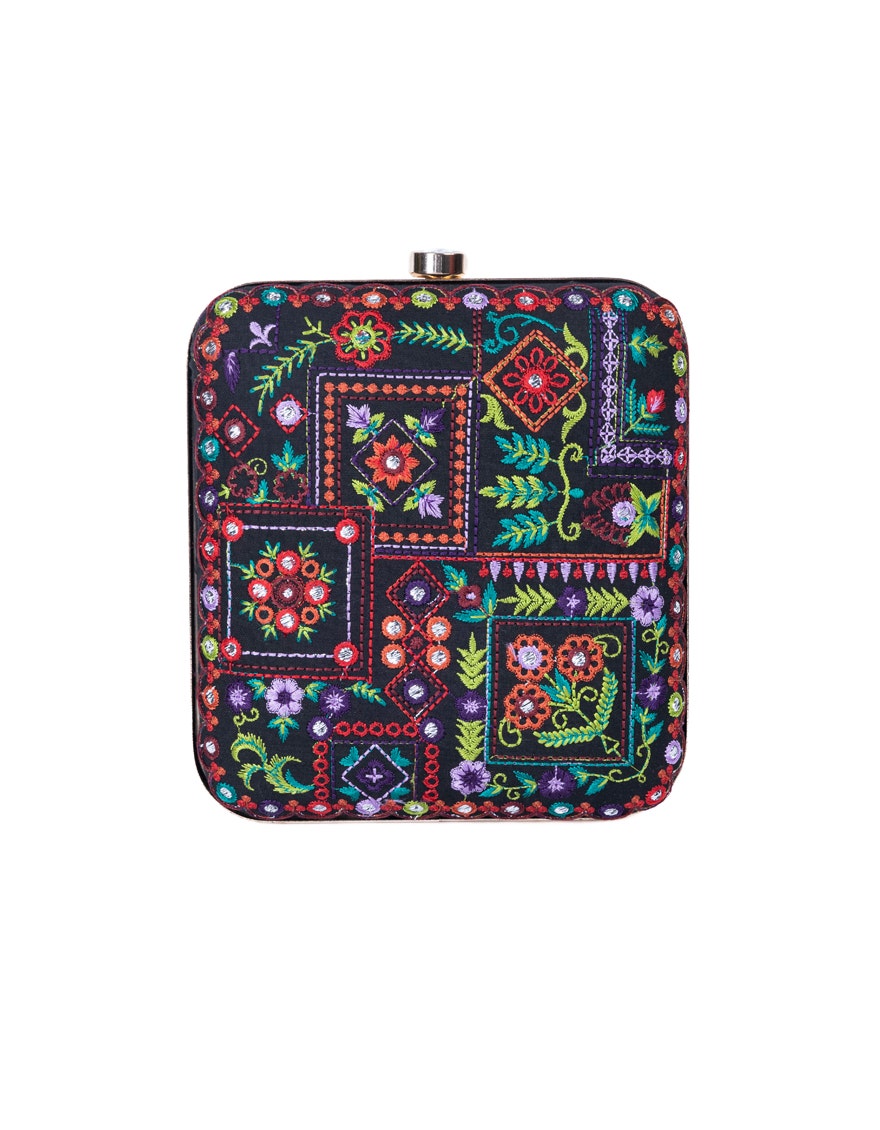
black multi embroidered clutch